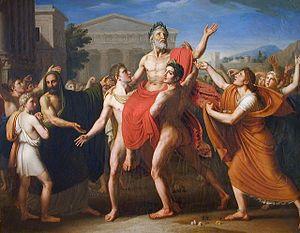
Christophe-Thomas Degeorge, Diagoras porté en triomphe par ses fils, 1814, Clermont-Ferrand, musée d'art Roger-Quilliot
Diagoras de Rhodes est l'un des plus célèbres athlètes grecs de l'Antiquité.
Cette page recense les lauréats du prix de Rome en peinture, récompense inaugurée en 1663, et de façon officielle en 1667, par l'Académie royale de peinture et de sculpture à Paris, et supprimée par une réforme, après 1968.